Religion in ancient Rome

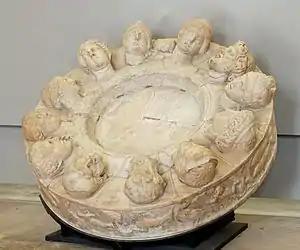
Twelve principal deities "(Di Consentes)" corresponding to those honoured at the lectisternium of 217 BC, represented on a 1st-century altar from Gabii that is rimmed by the zodiac.

His Sabine successor Numa was pious and peaceable, and credited with numerous political and religious foundations, including the first Roman calendar; the priesthoods of the Salii, flamines, and Vestals; the cults of Jupiter, Mars, and Quirinus; and the Temple of Janus, whose doors stayed open in times of war but in Numa's time remained closed. After Numa's death, the doors to the Temple of Janus were supposed to have remained open until the reign of Augustus.